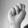
ASL letter: N